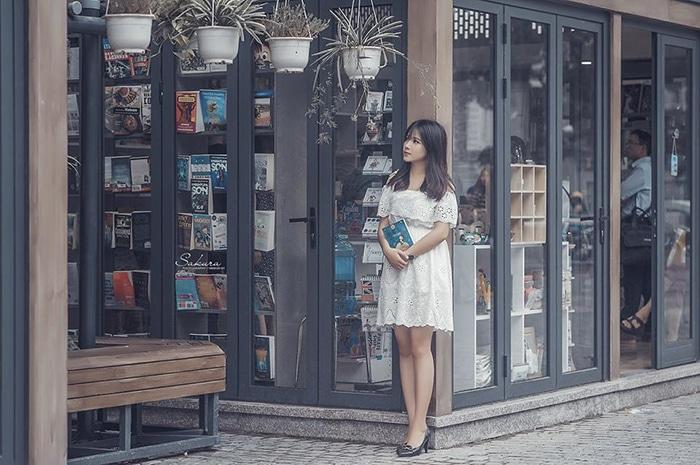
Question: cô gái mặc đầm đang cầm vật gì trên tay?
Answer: cô gái mặc đầm đang cầm quyển sách